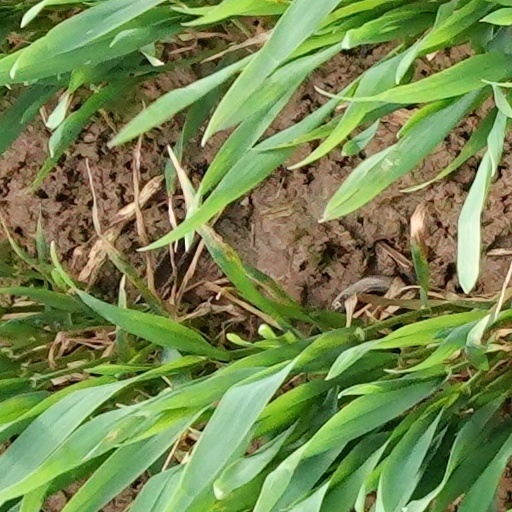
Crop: wheat